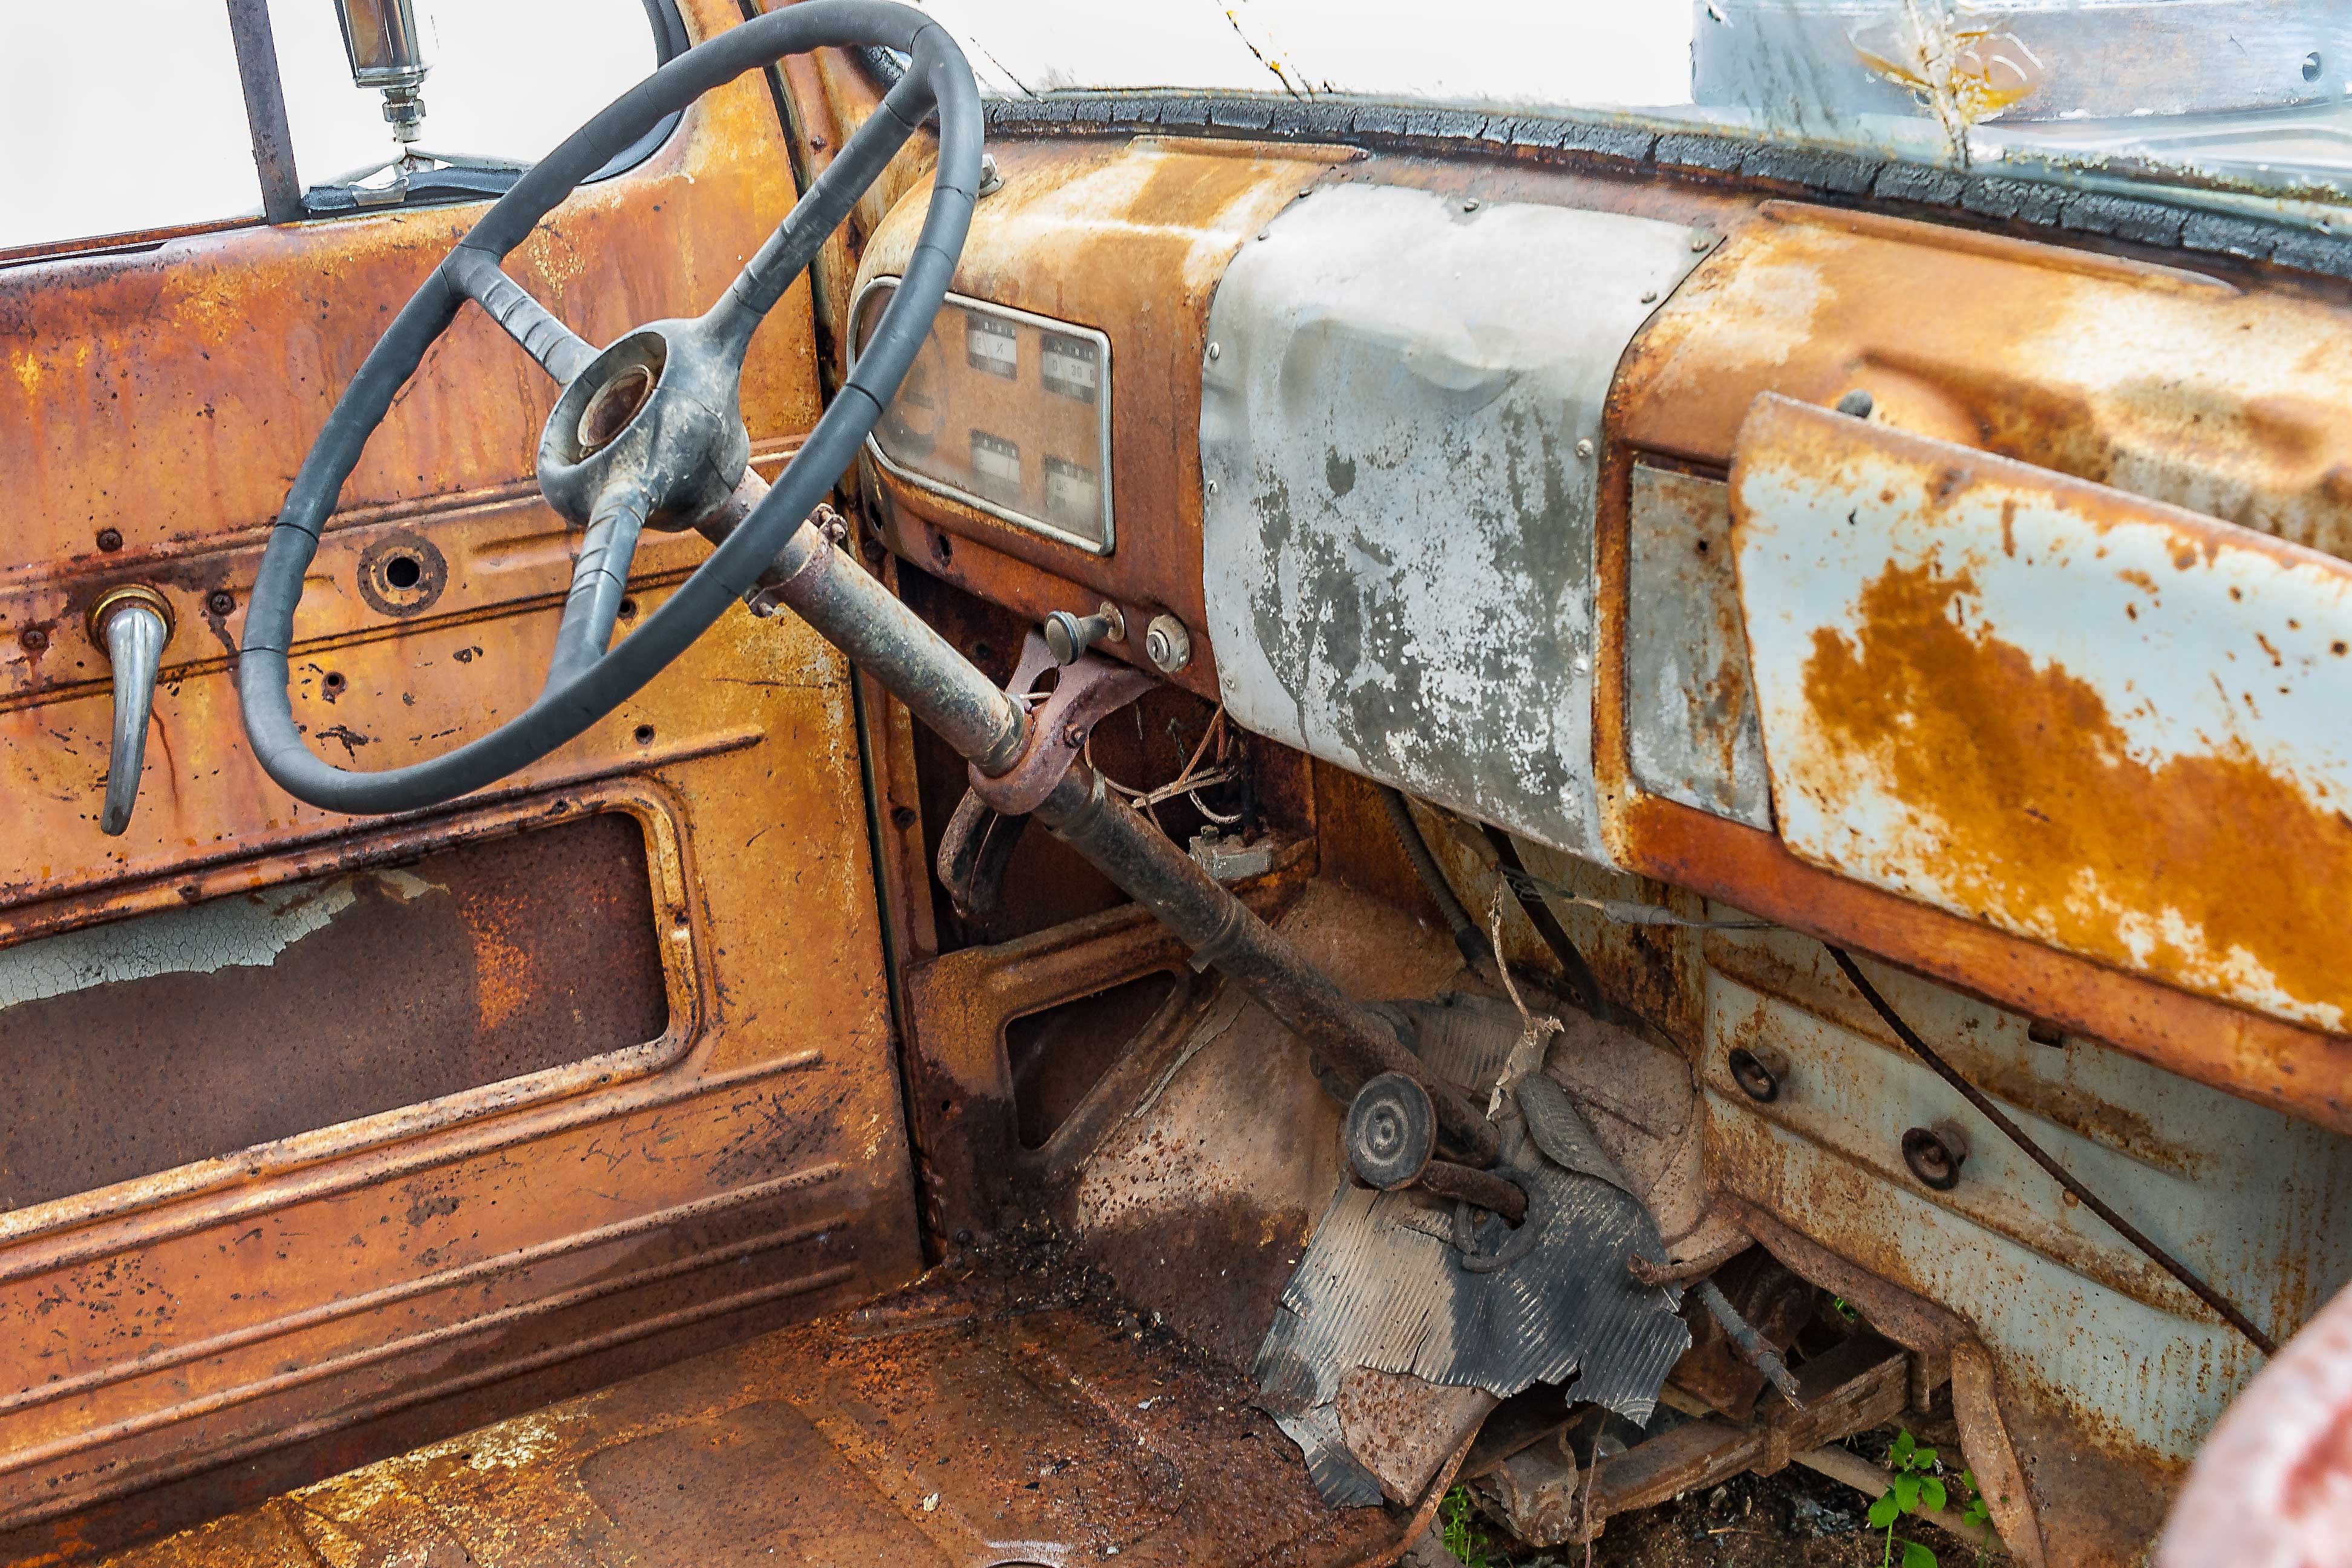
car, interior, old, jeep, vehicle, auto, steering wheel, dashboard, automotive, vintage car, bulldozer, american, handlebars, scrap, construction equipment, land vehicle, automobile make, light commercial vehicle, scrap car inside